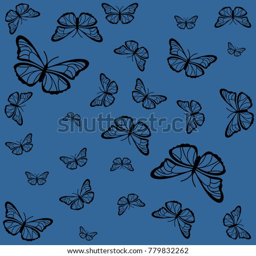
black butterflies on a blue background